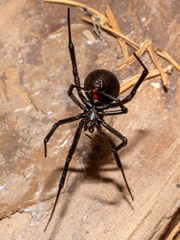
Species: Lactrodectus_hesperus